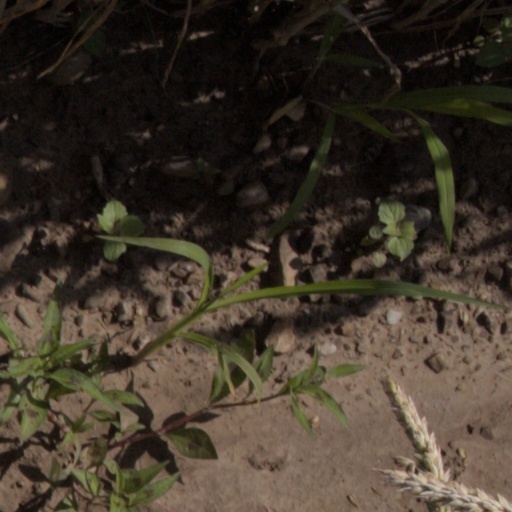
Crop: wheat